History of the Madras Presidency

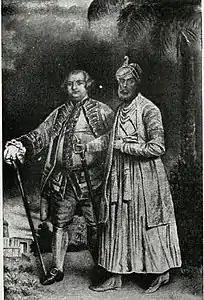
Stinger Lawrence who established the Madras Army with Mohamed Ali Khan Walajan, the Nawab of Carnatic

Madras Presidency (also known as Madras Province and known officially as Presidency of Fort St. George) was an administrative subdivision (presidency) of British India. At its greatest extent, Madras Presidency included much of southern India, including the present-day Indian State of Tamil Nadu, the Malabar region of North Kerala, Lakshadweep Islands, the Coastal Andhra and Rayalaseema regions of Andhra Pradesh, Undivided Koraput and Ganjam districts of Orissa and the Bellary, Dakshina Kannada, and Udupi districts of Karnataka. The presidency had its capital at Madras (now known as Chennai).